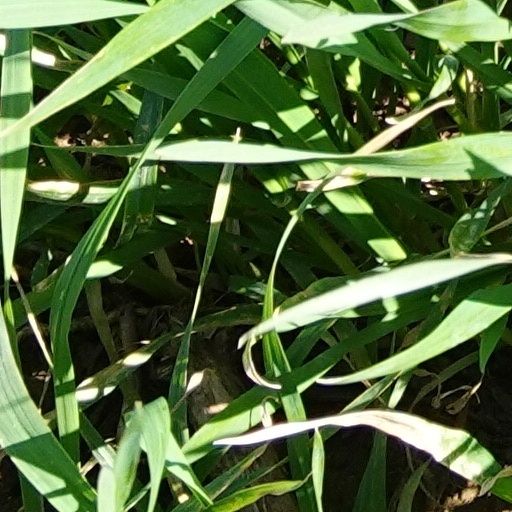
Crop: wheat